Leandro Becheroni

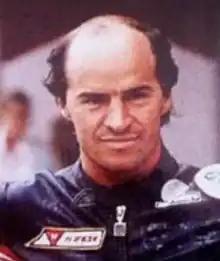

Leandro Becheroni (13 July 1950 – 30 March 2023) was an Italian Grand Prix motorcycle road racer.